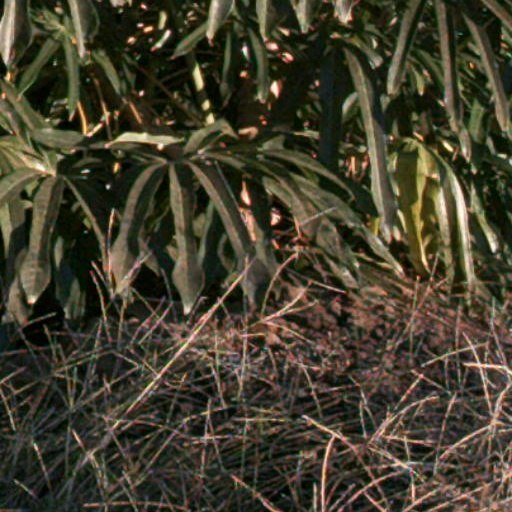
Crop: cassava